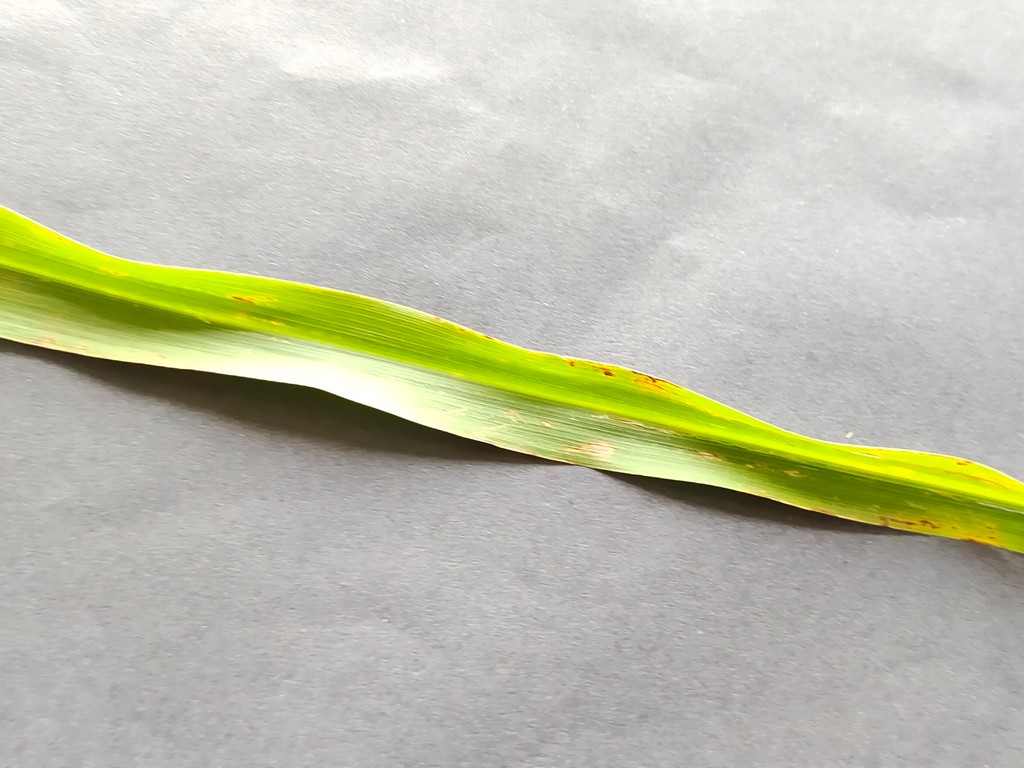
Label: Unhealthy